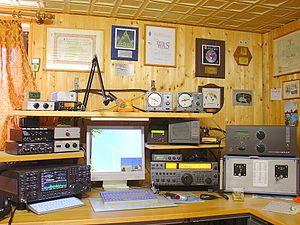
Les radioamateurs sont des personnes qui pratiquent, sans intérêt pécuniaire, un loisir technique permettant d'expérimenter les techniques de transmission et par conséquences d'établir des liaisons radio avec d'autres radioamateurs du monde entier. Beaucoup d'avancées technologiques sont dues aux radioamateurs, c'est par exemple grâce à eux que les fréquences au-dessus de 30 MHz sont aujourd'hui utilisées. L'activité radioamateur permet d'acquérir ainsi des connaissances techniques dans les domaines de la radio et de l'électronique et de développer des liens d'amitié entre amateurs de différents pays.
Le PSK 31 est une forme de modulation conversationnelle de clavier à clavier de type radiotélétype. Elle a été inventée dans les années 1990 par un radioamateur polonais puis développée par un autre radioamateur britannique.
QRN sur Bretzelburg est la cinquante-neuvième histoire et le dix-huitième album de la série de bande dessinée Spirou et Fantasio, par André Franquin et Greg. L'histoire devait mettre en scène le personnage de Zorglub pour la troisième fois consécutive dans la série, mais l'éditeur refusa, ce qui obligea André Franquin à faire appel à Greg pour écrire un scénario d'urgence, alors que l'histoire avait déjà commencé à paraître dans le journal Spirou.